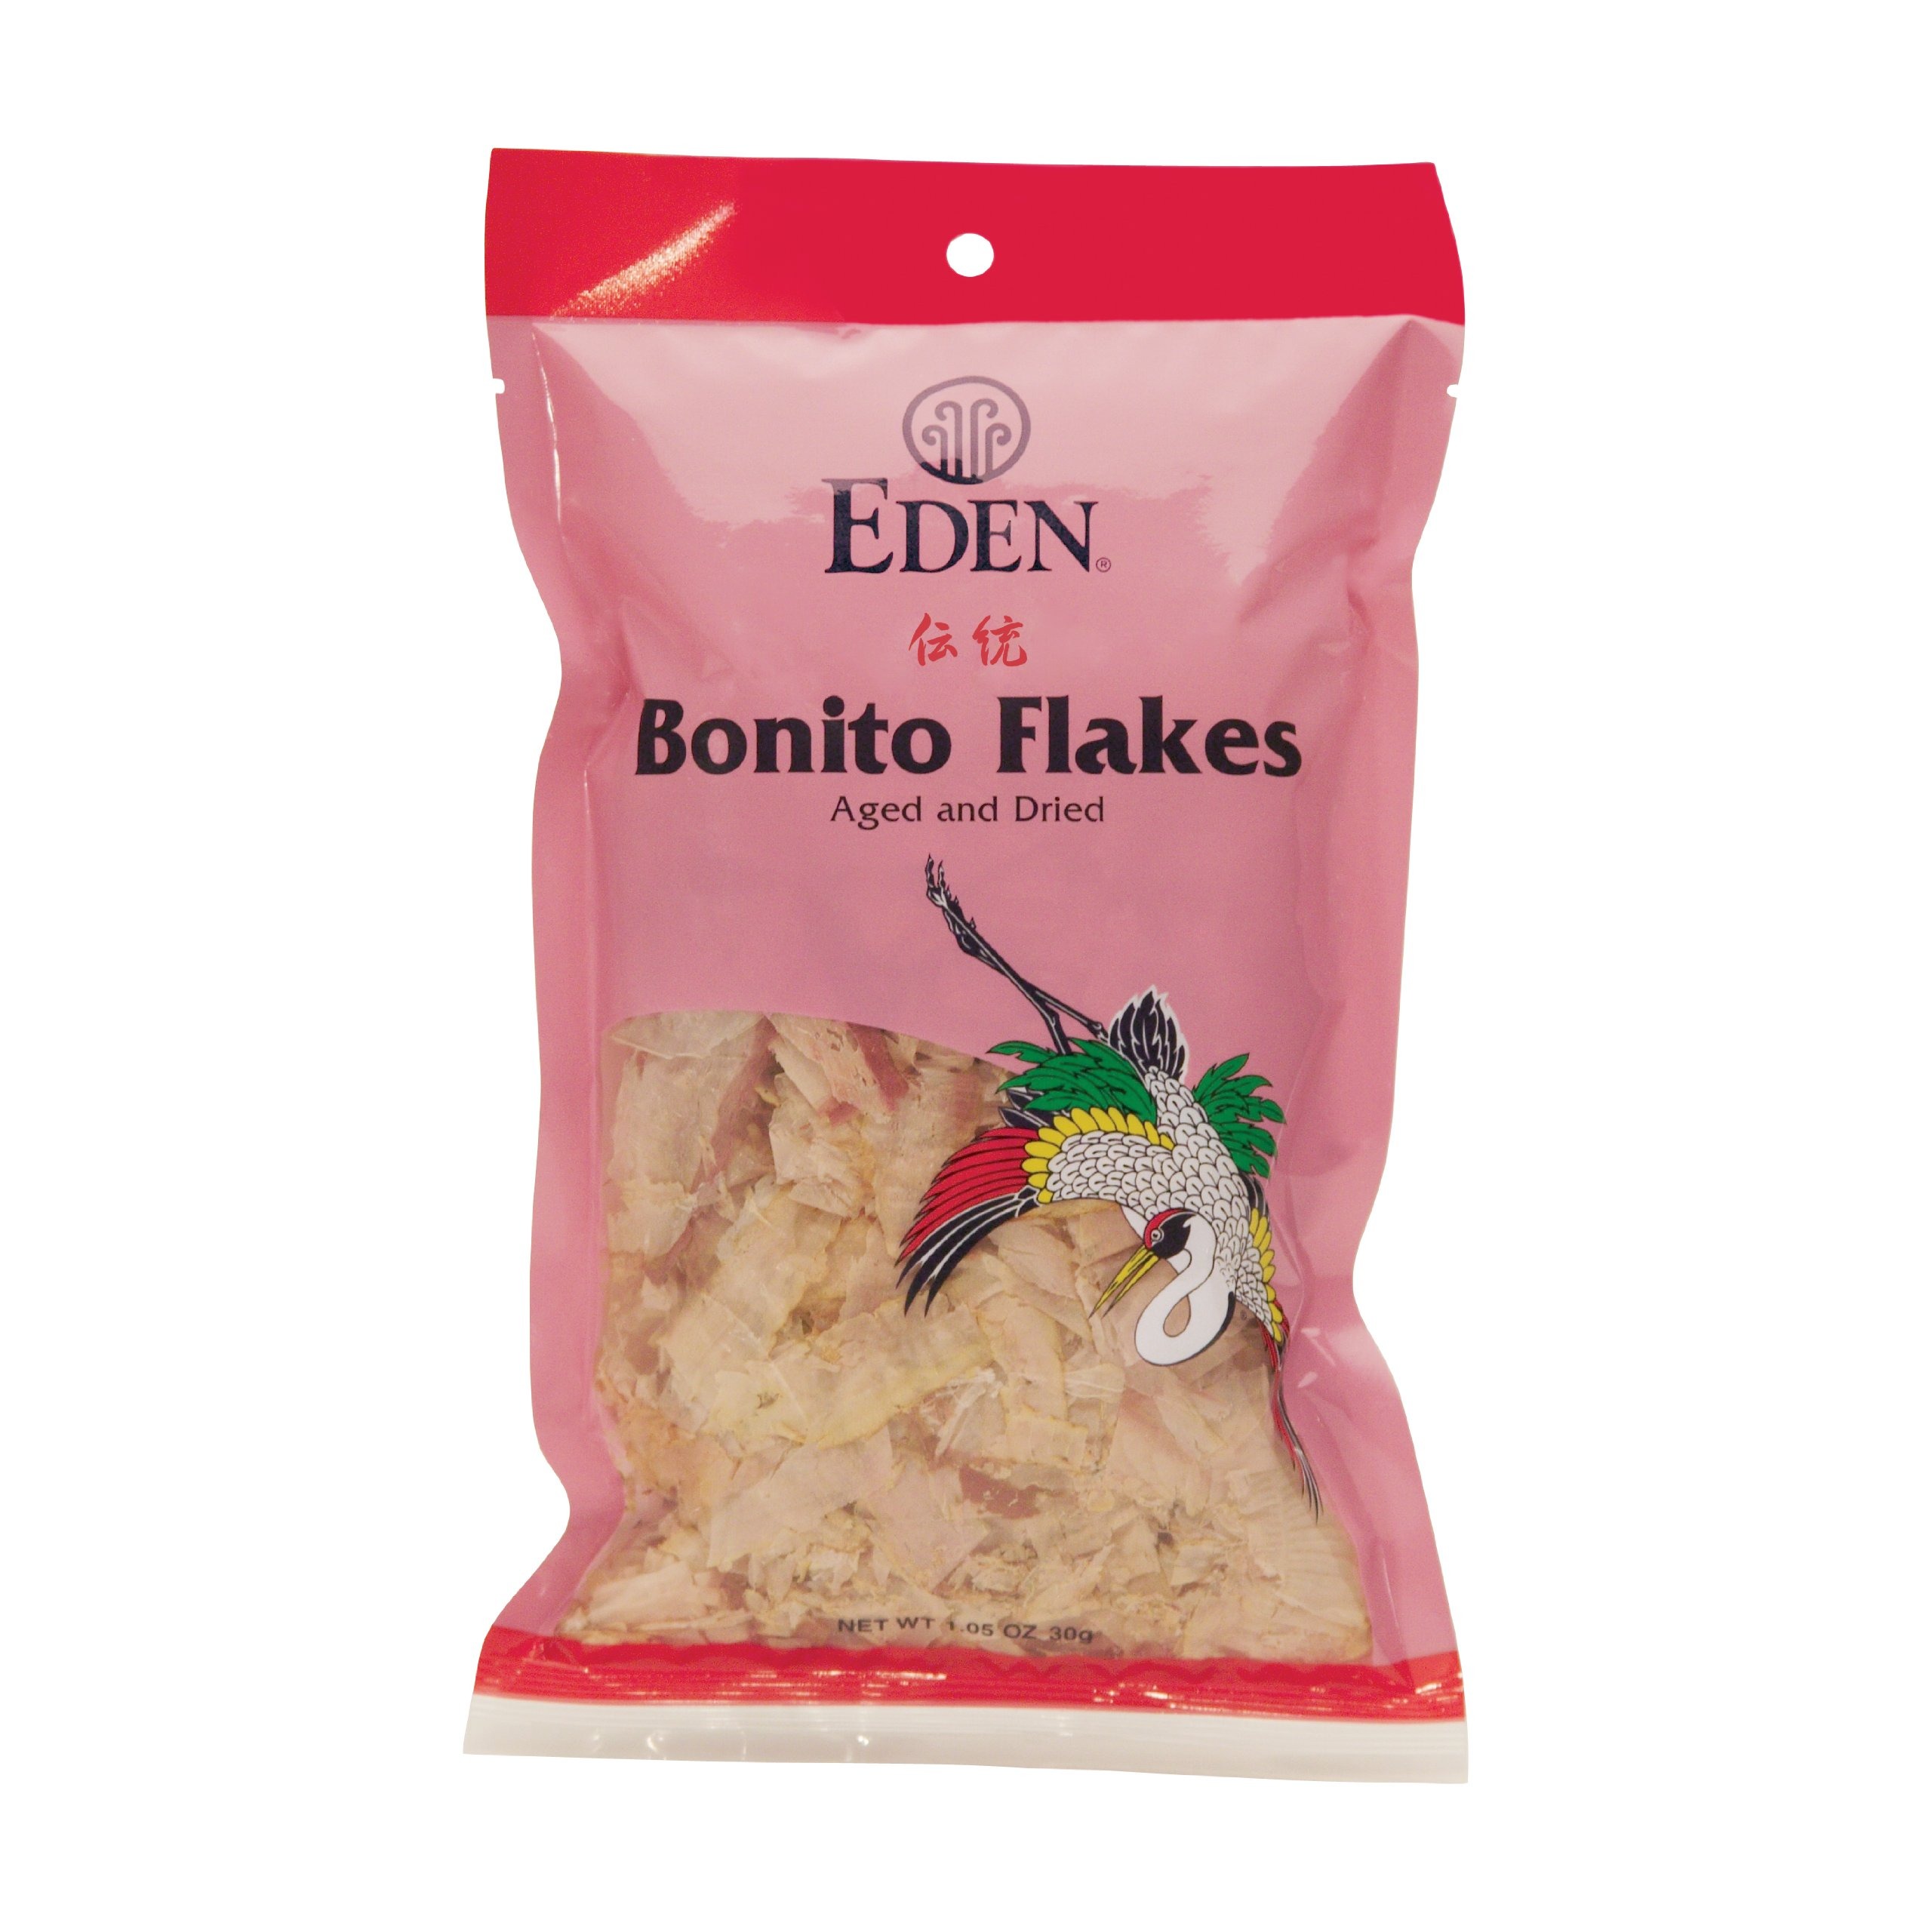
Item Name: Eden Bonito Flakes, 1.05 Ounce (Pack of 4)
Bullet Point 1: Made from dried, shaved bonito fish
Bullet Point 2: Rich flavor is commonly added to noodle broth with shiitake
Bullet Point 3: Try it in French onion soup
Bullet Point 4: Savory and delicious
Bullet Point 5: Imported from Japan
Value: 4.2
Unit: Ounce

Price: 9.14